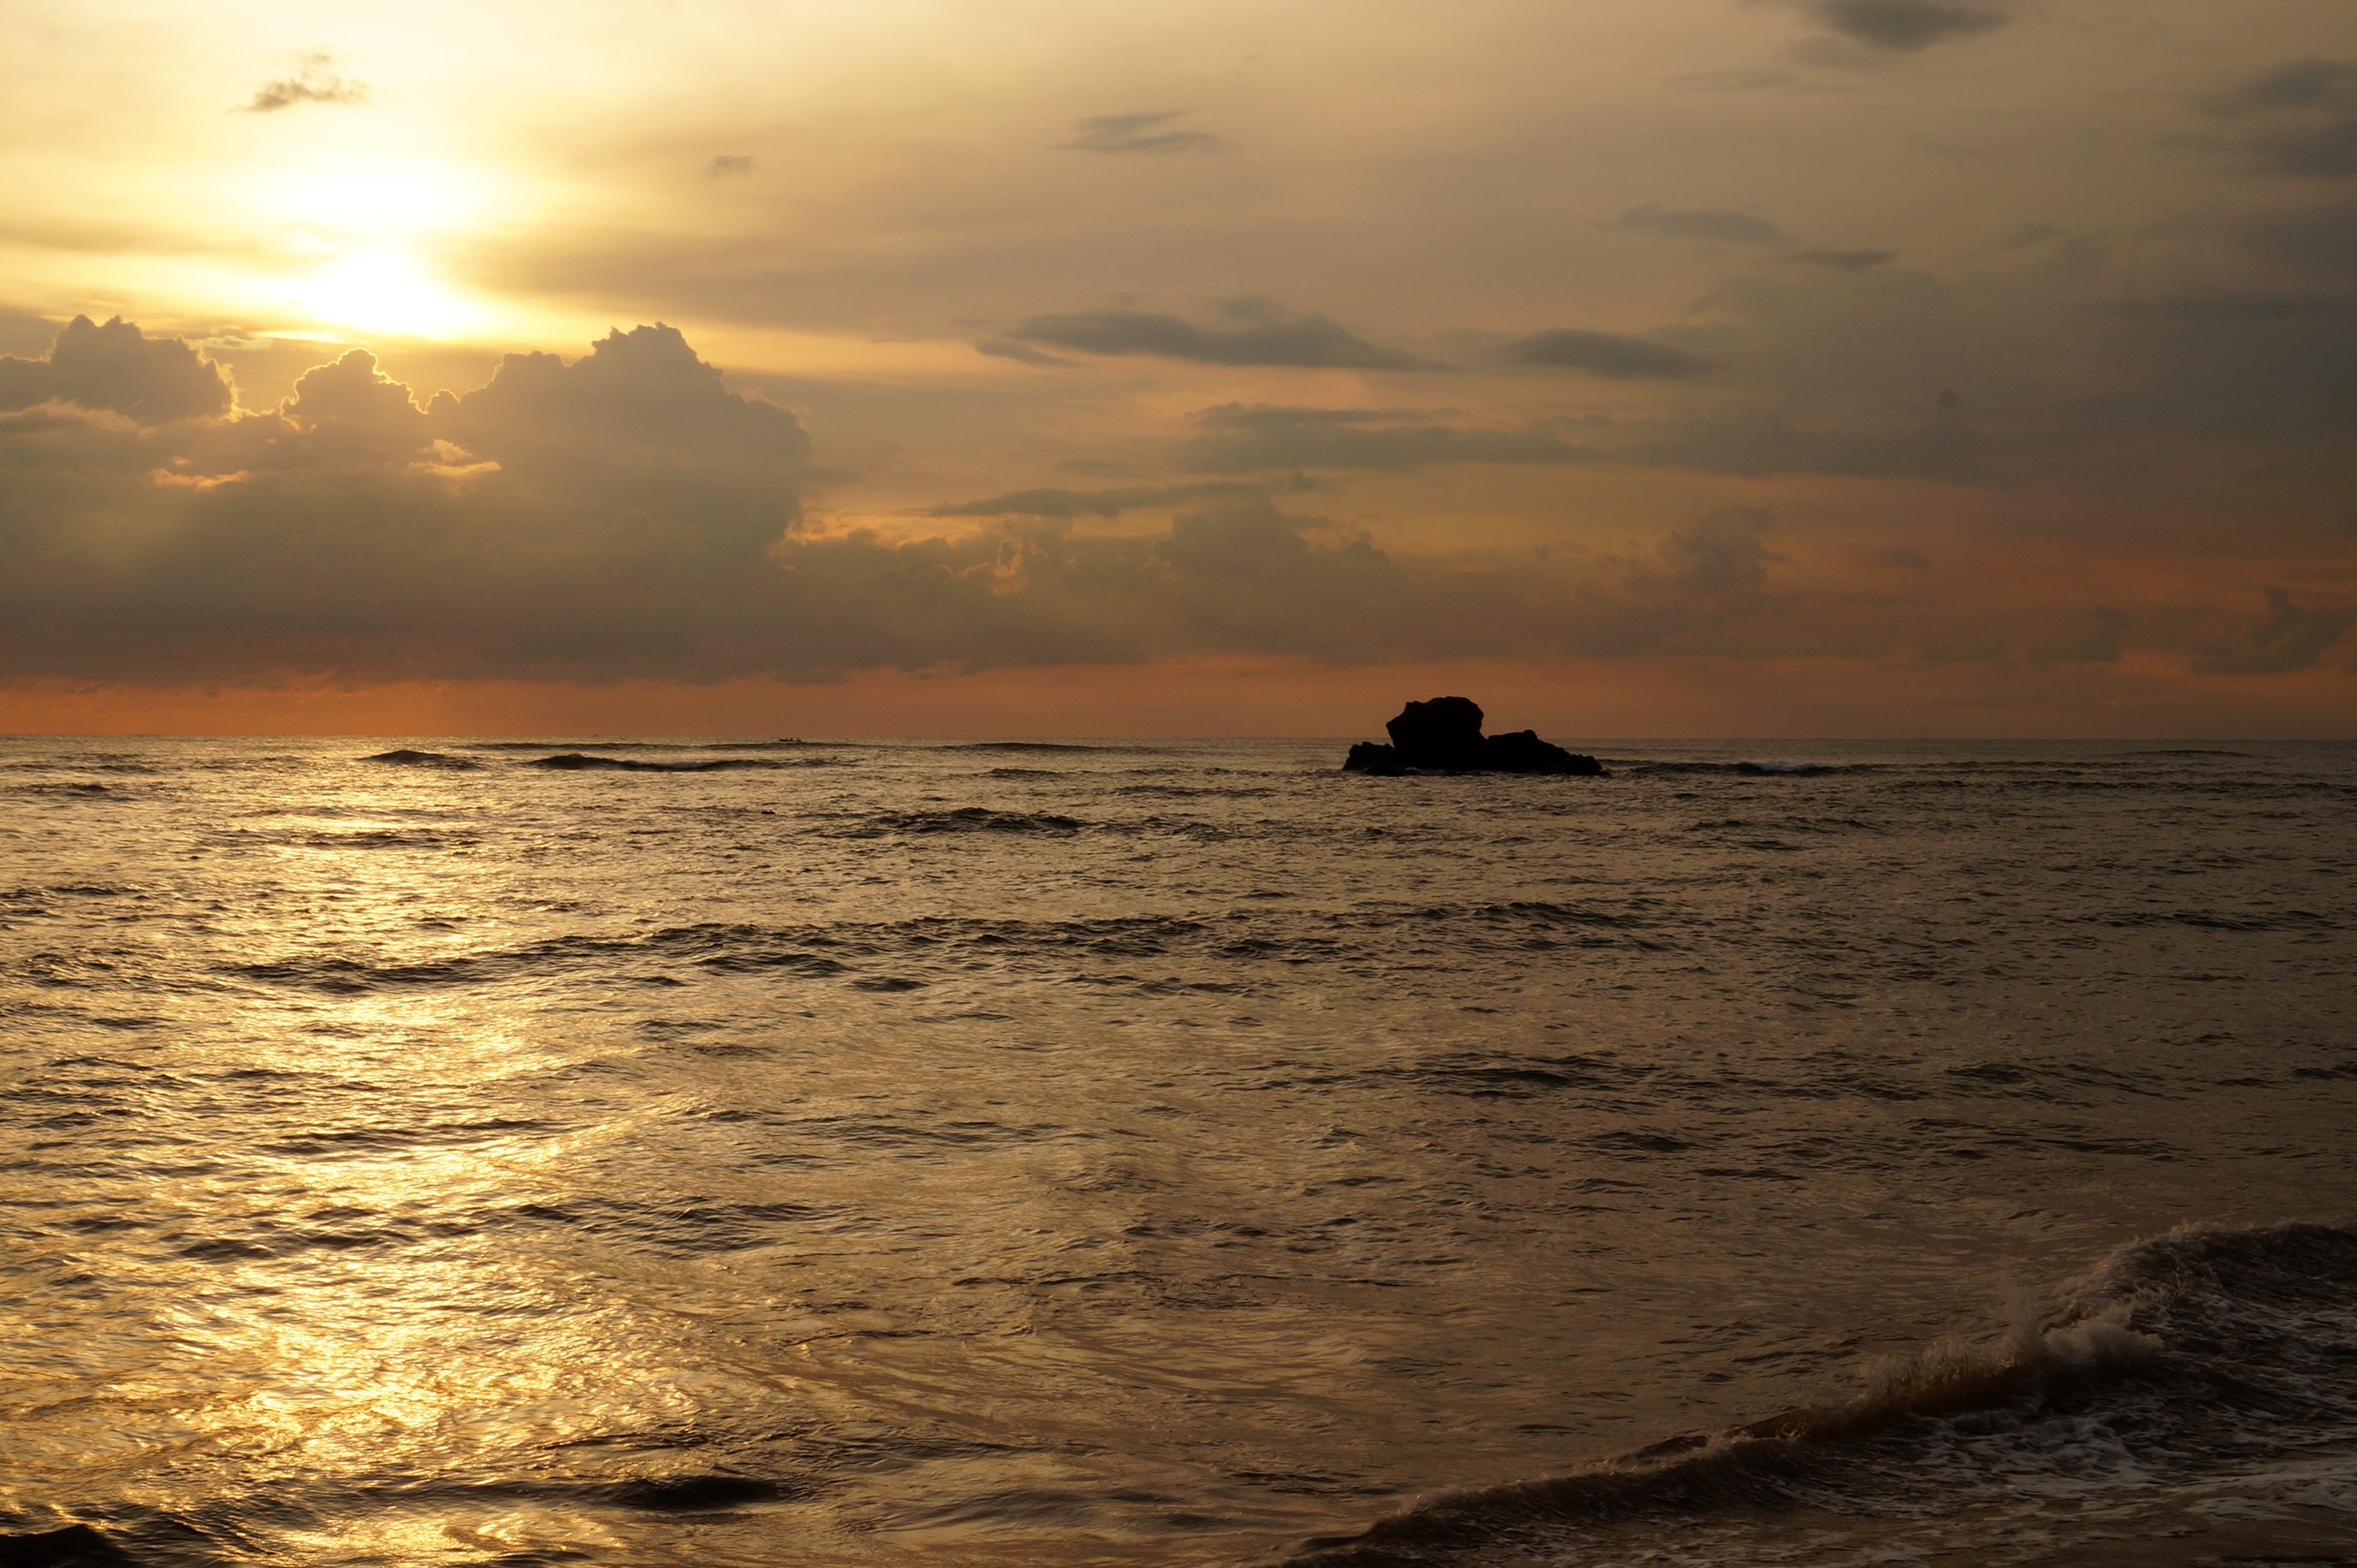
beach, sea, coast, sand, ocean, horizon, cloud, sun, sunrise, sunset, sunlight, morning, shore, wave, dawn, dusk, evening, body of water, afterglow, el salvador, wind wave